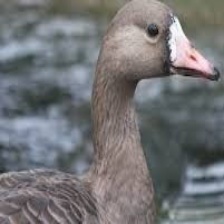
Species: SNOW GOOSE
Scientific name: ANSER CAERULESCENS
ImageNet parent category: goose